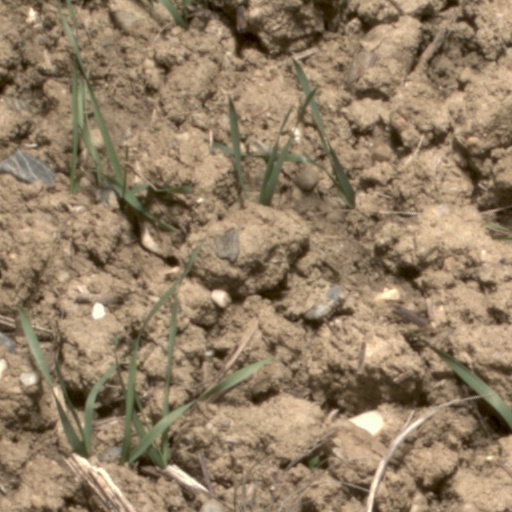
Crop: wheat